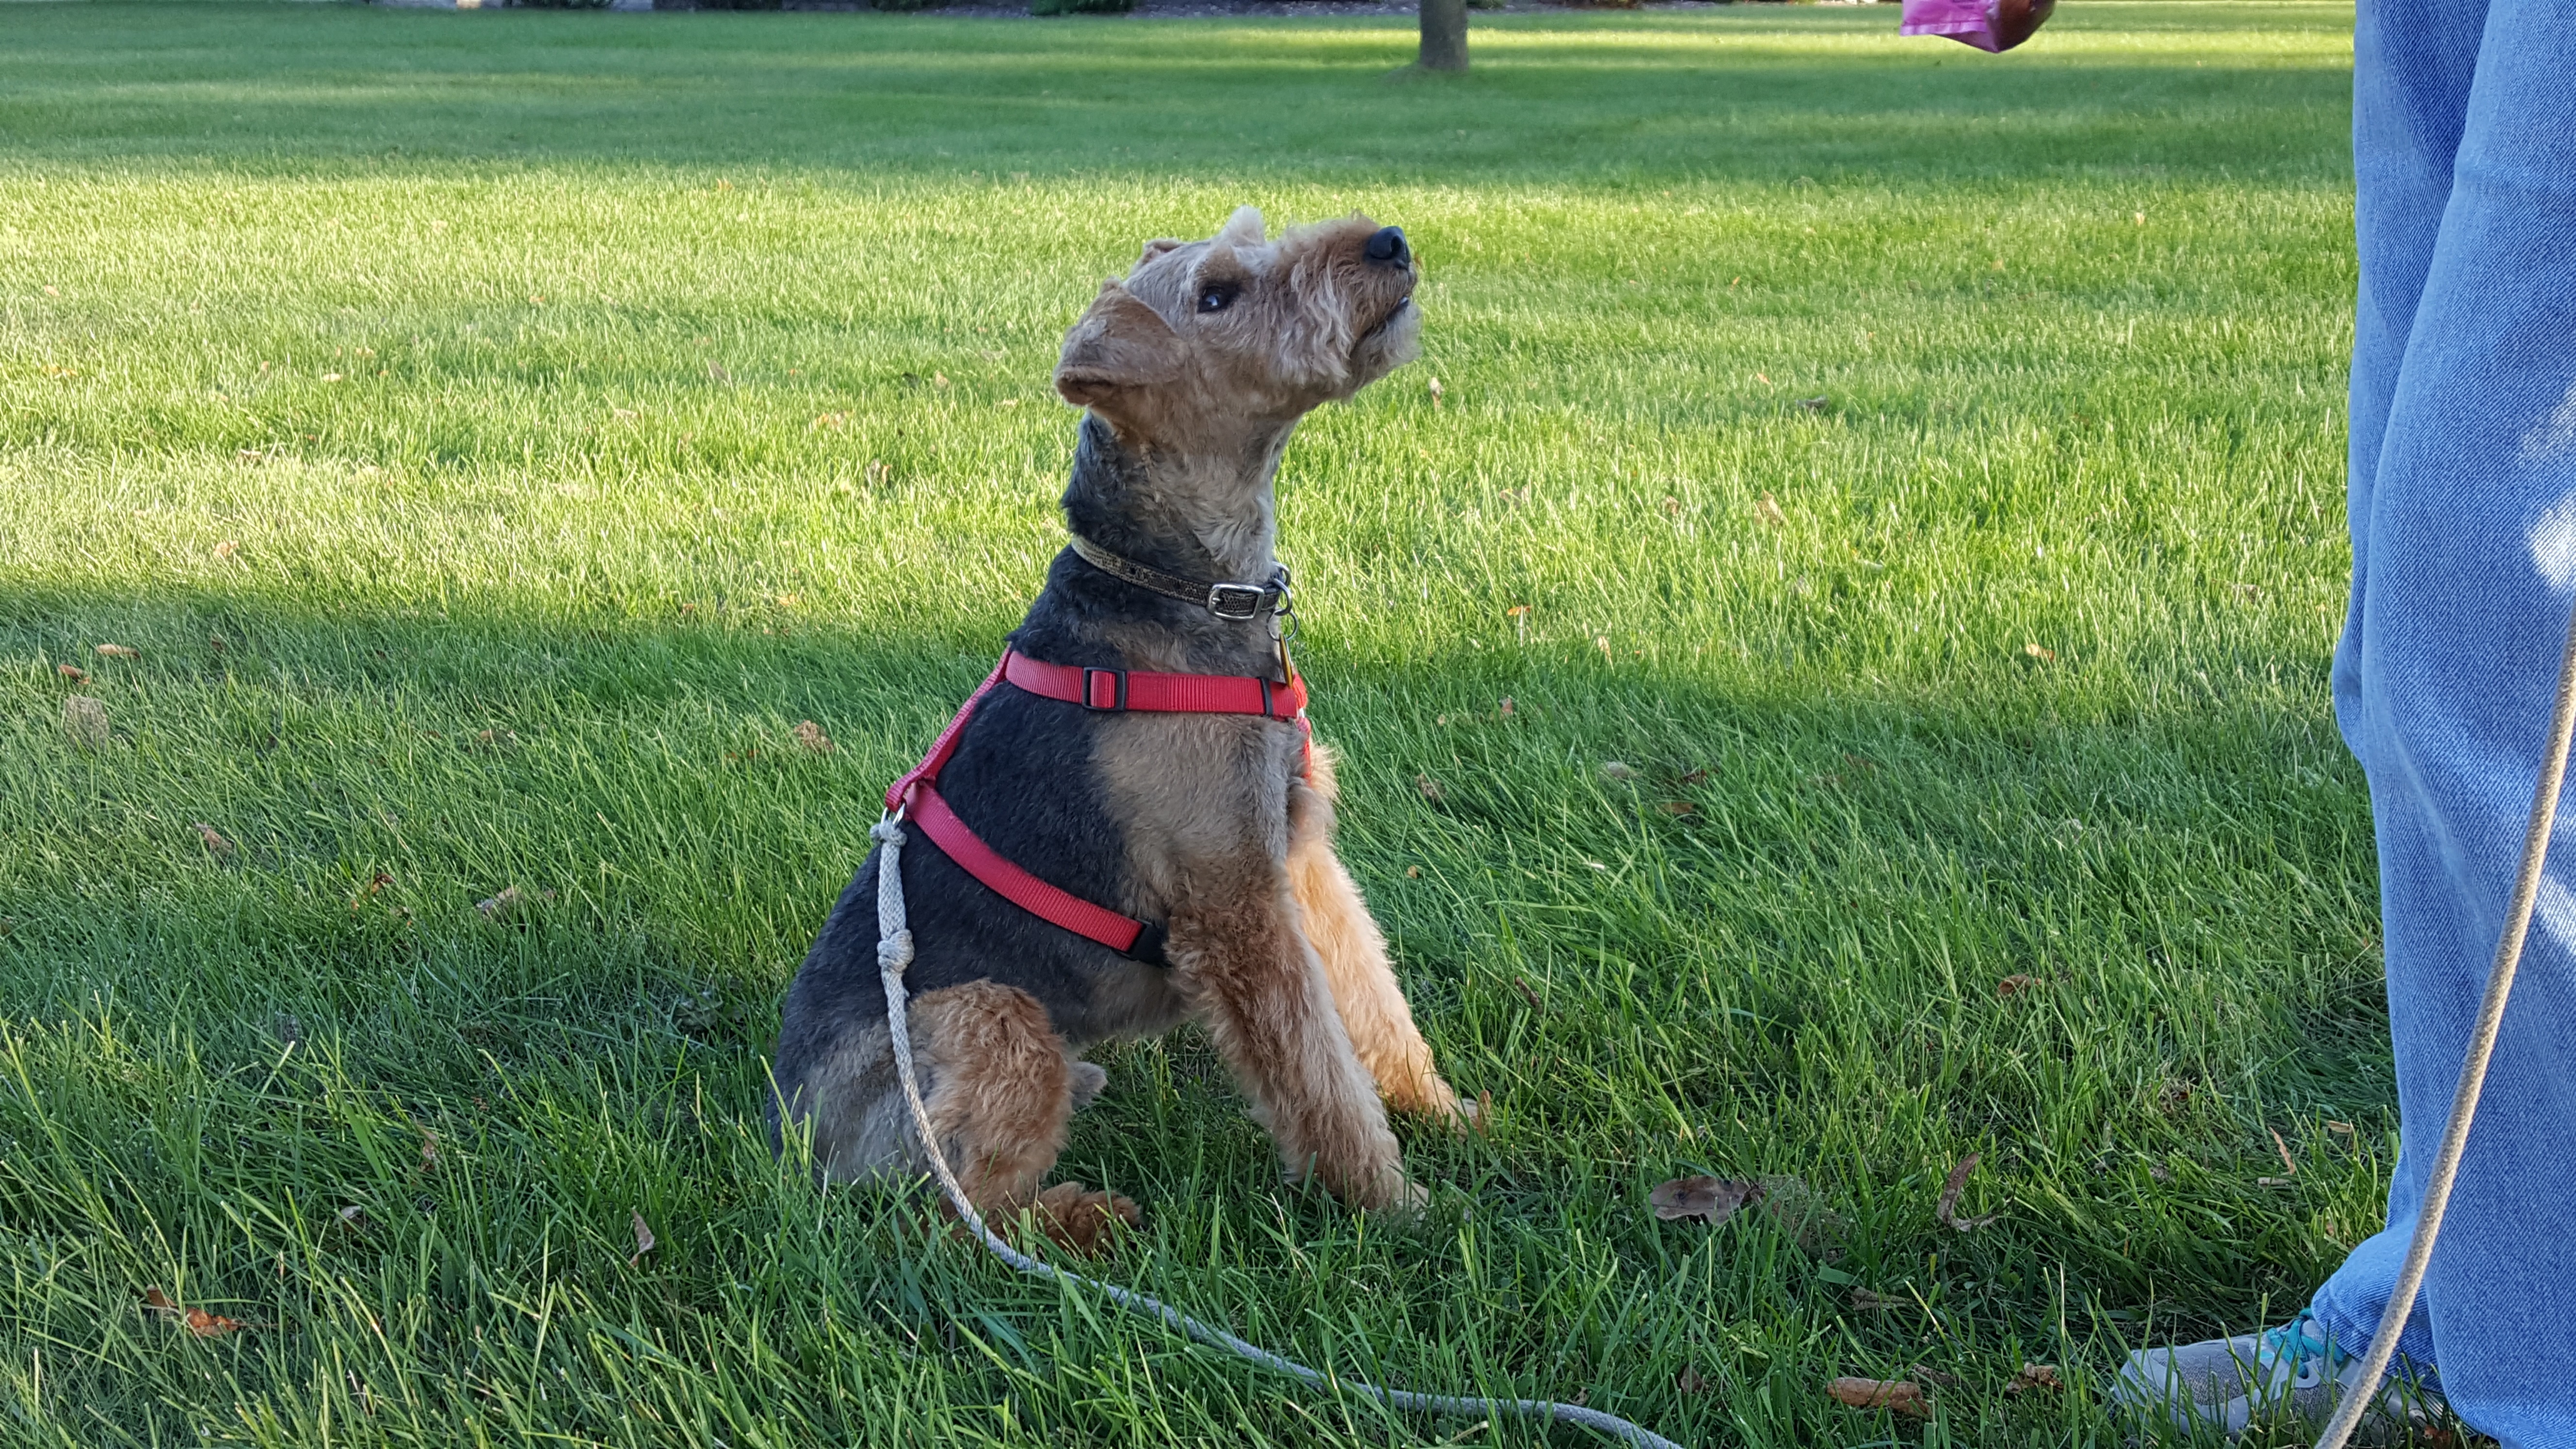
grass, dog, mammal, vertebrate, terrier, dog like mammal